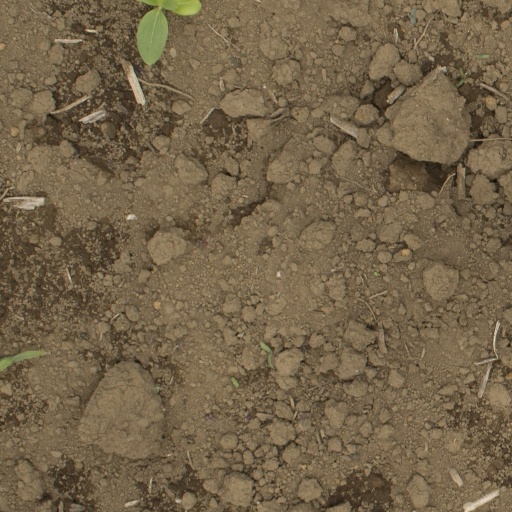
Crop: Jerusalem artichoke